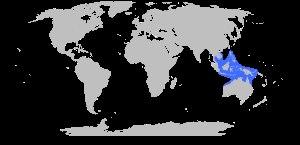
La cuboméduse d'Australie, aussi appelée « piqueur marin », « guêpe de mer » ou encore « main de la mort » ou « main qui tue », est une cuboméduse de la famille des Chirodropidae, qui vit dans les moyennes profondeurs, dans les eaux du littoral australien et du sud-est asiatique. Elle est la méduse la plus venimeuse connue à ce jour.